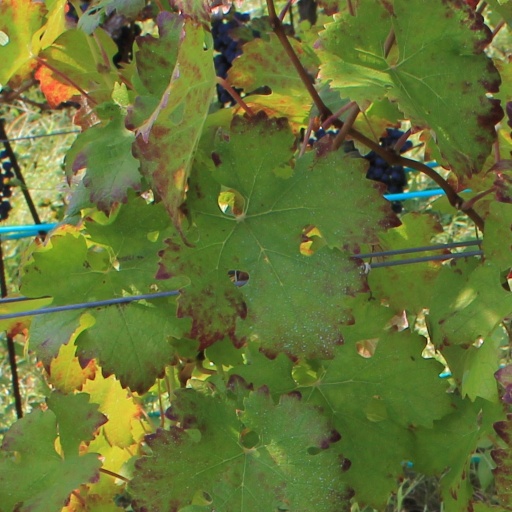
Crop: grape